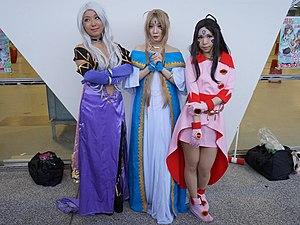
Ah! My Goddess est un manga de Kōsuke Fujishima.